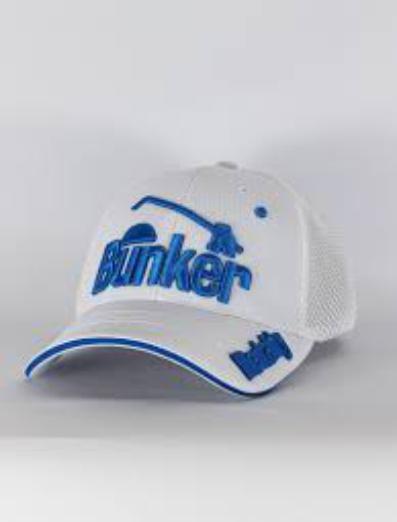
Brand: Bunker
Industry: Clothes